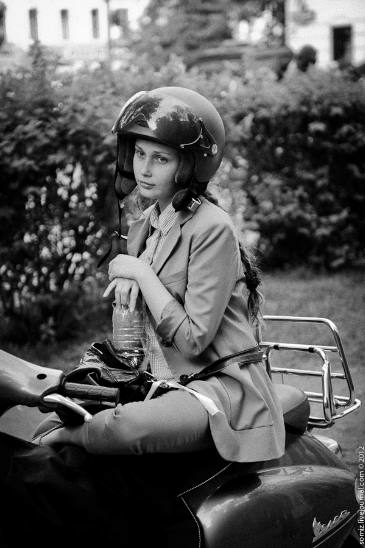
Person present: Yes